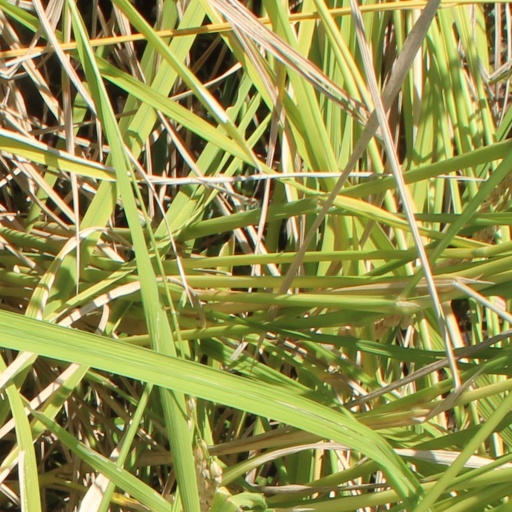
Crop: rice